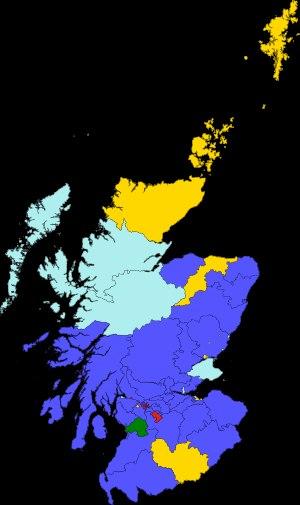
Le Parti unioniste était le principal parti politique de centre-droit en Écosse entre 1912 et 1965.